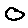
Label: 0